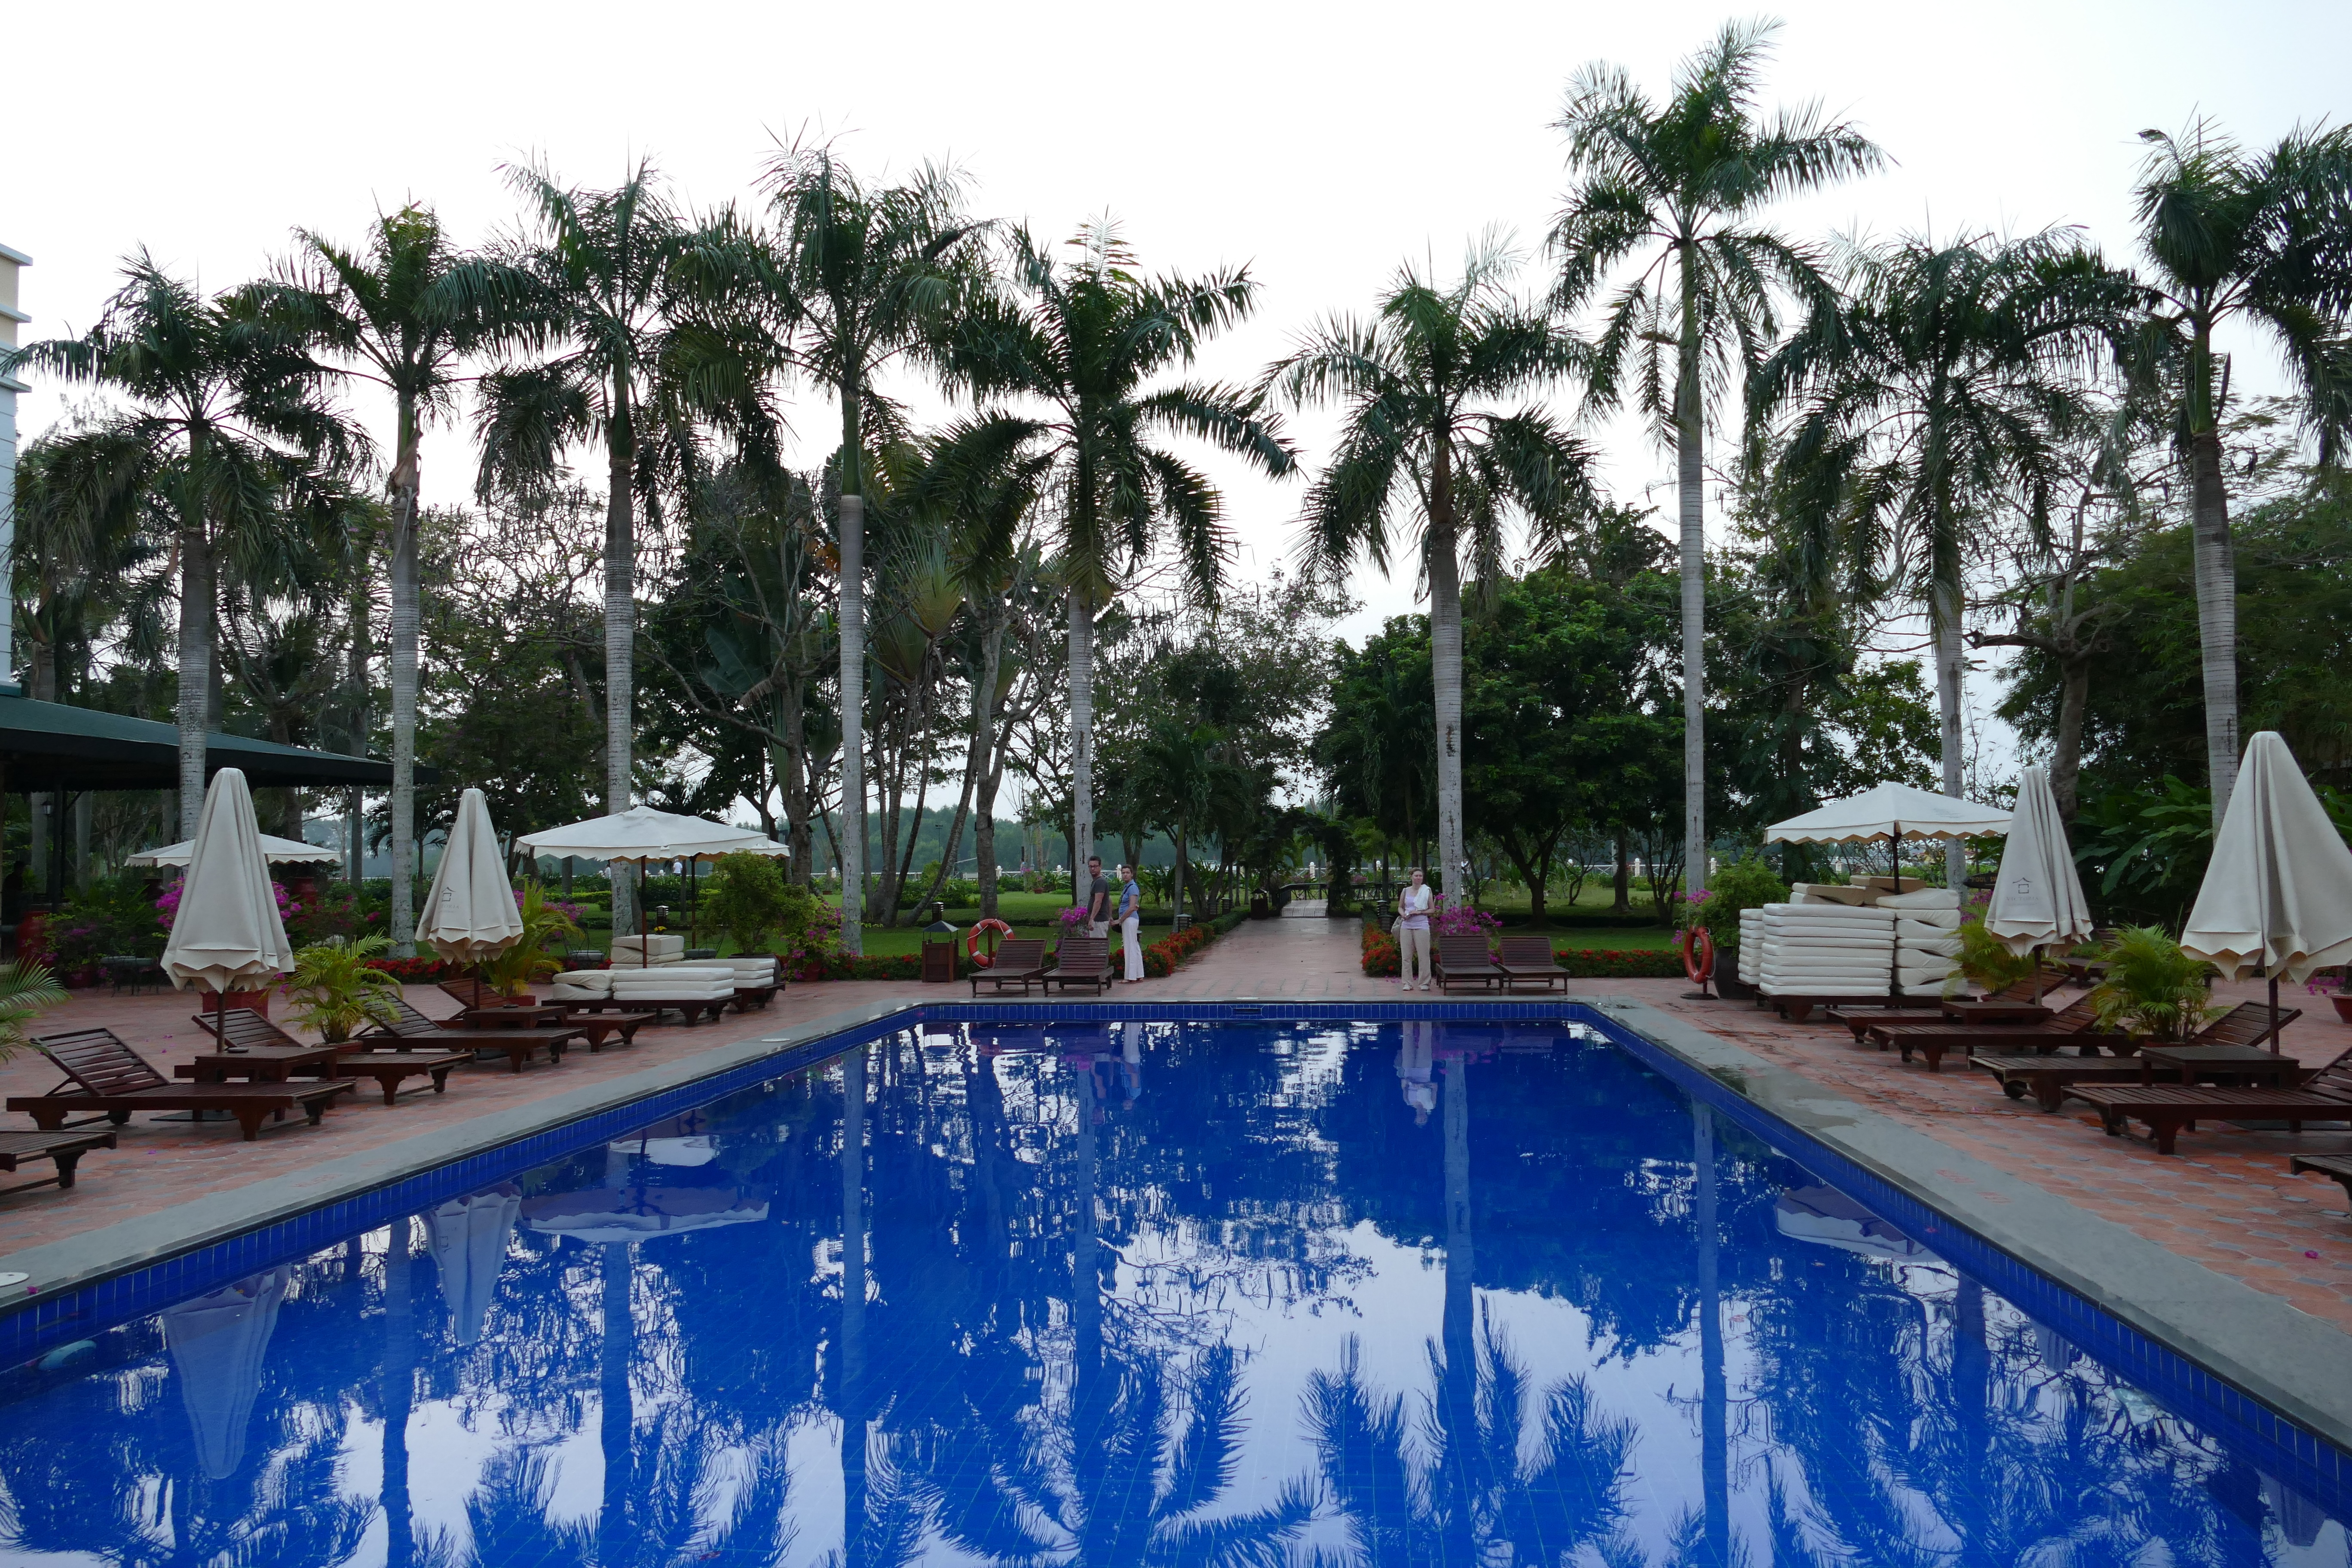
villa, mansion, pool, swim, swimming pool, palm, holiday, backyard, property, tourism, leisure, hotel, resort, estate, vietnam, mirroring, condominium, recovery, refresh, fun bathing, reflecting pool